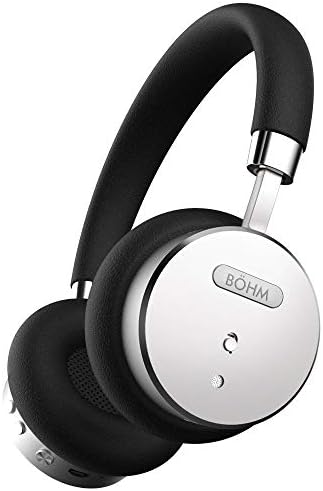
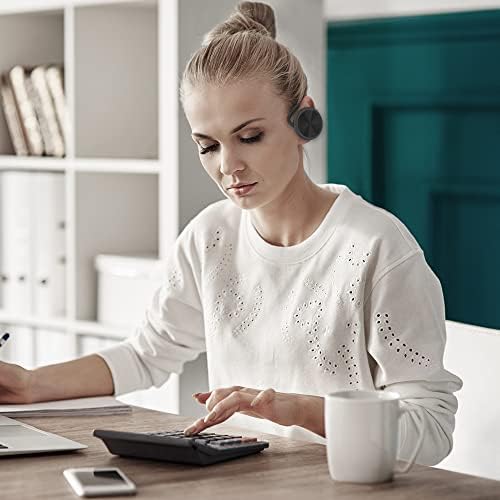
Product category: headphones
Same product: no